Nativity (Correggio)

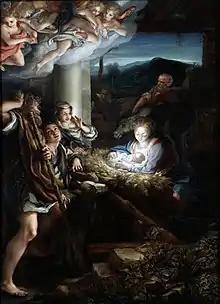
Copy by Theresa Concordia Mengs, circa 1746

The work was commissioned from Correggio in October 1522 by Alberto Pratoneri for the family chapel in the church of San Prospero of Reggio Emilia: completed at the end of the decade, it was placed in the chapel in 1530. In a what was considered a minor sacrilege, the painting was absconded in 1640 by duke Francesco I d'Este and taken to his private gallery, it was moved to Dresden in 1746.